Dominion Tire Plant

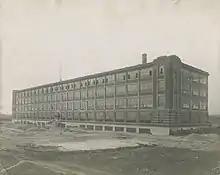
Front elevation of the Dominion Tire factory shortly after being built in 1914.

The plant was designed by Albert Kahn Associates, a leading industrial architect in the first half of the 20th century. Ground was broken in August 1912 on a 40-acre location now known as Glasgow and Strange Streets.